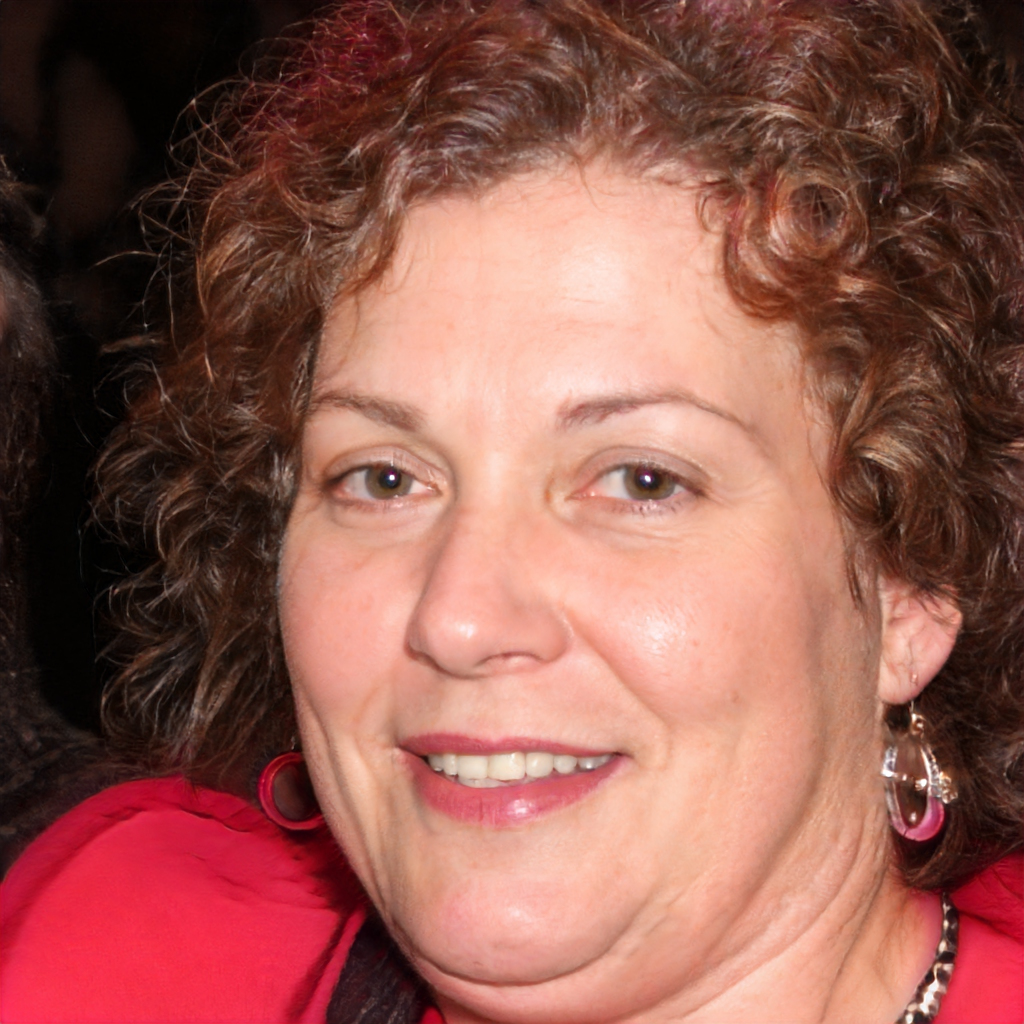
Gender: Female